Unity (user interface)

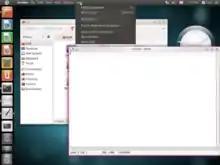
Unity 2D showing the ability to run alongside different window managers and desktop environments

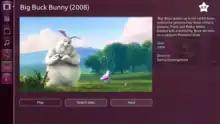
Ubuntu TV showing Big Buck Bunny

Dash is a desktop search utility with preview ability. It enables searching for applications and files. Dash supports search plug-ins, known as Scopes (formerly Lenses). Out of the box, it can query Google Docs, Ubuntu One Music Store, YouTube, Amazon, and social networks (for example, Twitter, Facebook, and Google+). Starting with Ubuntu 13.10, online search queries are sent to a Canonical web service which determines the type of query and directs them to the appropriate third-party web service. Pornographic results are filtered out.